Answer in natural language. How many Chairs are visible in the scene? Choose between the following options: 4, 0, 2, 3 or 5
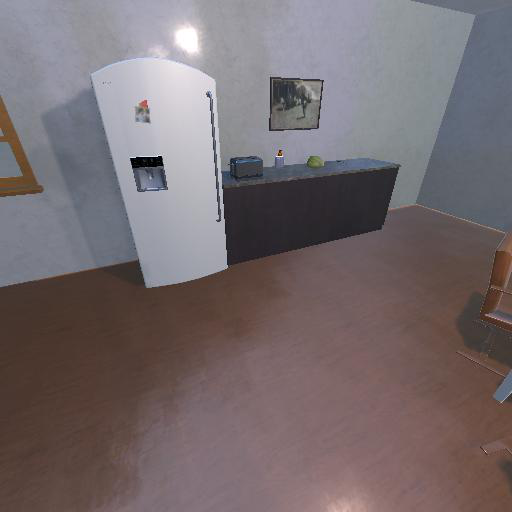
<answer>2</answer>